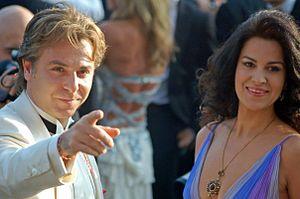
Roberto Alagna et Angela Gheorghiu au festival de Cannes
Roberto Alagna, né le 7 juin 1963 à Clichy-sous-Bois, est un ténor franco-italien.
Angela Gheorghiu, née Burlacu le 7 septembre 1965 à Adjud, Roumanie, est une soprano roumaine. Depuis ses débuts professionnels en 1990, elle a chanté les principaux rôles pour soprano sur les scènes du Royal Opera House de Covent Garden, du Wiener Staatsoper, de la Scala pour ne citer que celles-ci. Sa discographie substantielle est principalement éditée par EMI Classics et Decca.